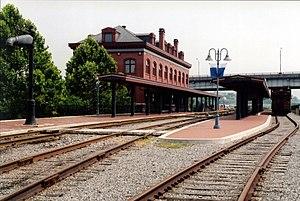
Le Western Maryland Railway était une compagnie américaine de chemin de fer de classe I en exploitation dans le Maryland, la Virginie-Occidentale et la Pennsylvanie. C'était avant tout un transporteur de charbon et de fret, mais exploitait également quelques trains de voyageurs. Il fut intégré au Chessie System en 1973 et arrêta son exploitation en 1983, lors de sa fusion dans le Baltimore and Ohio Railroad. Le B&O fut ensuite fusionné dans CSX Transportation en 1987.